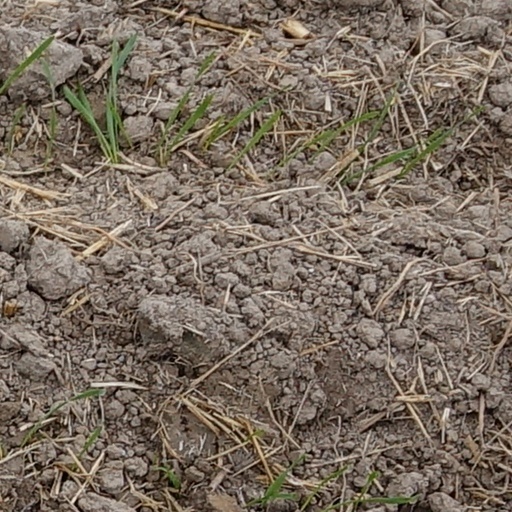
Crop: wheat